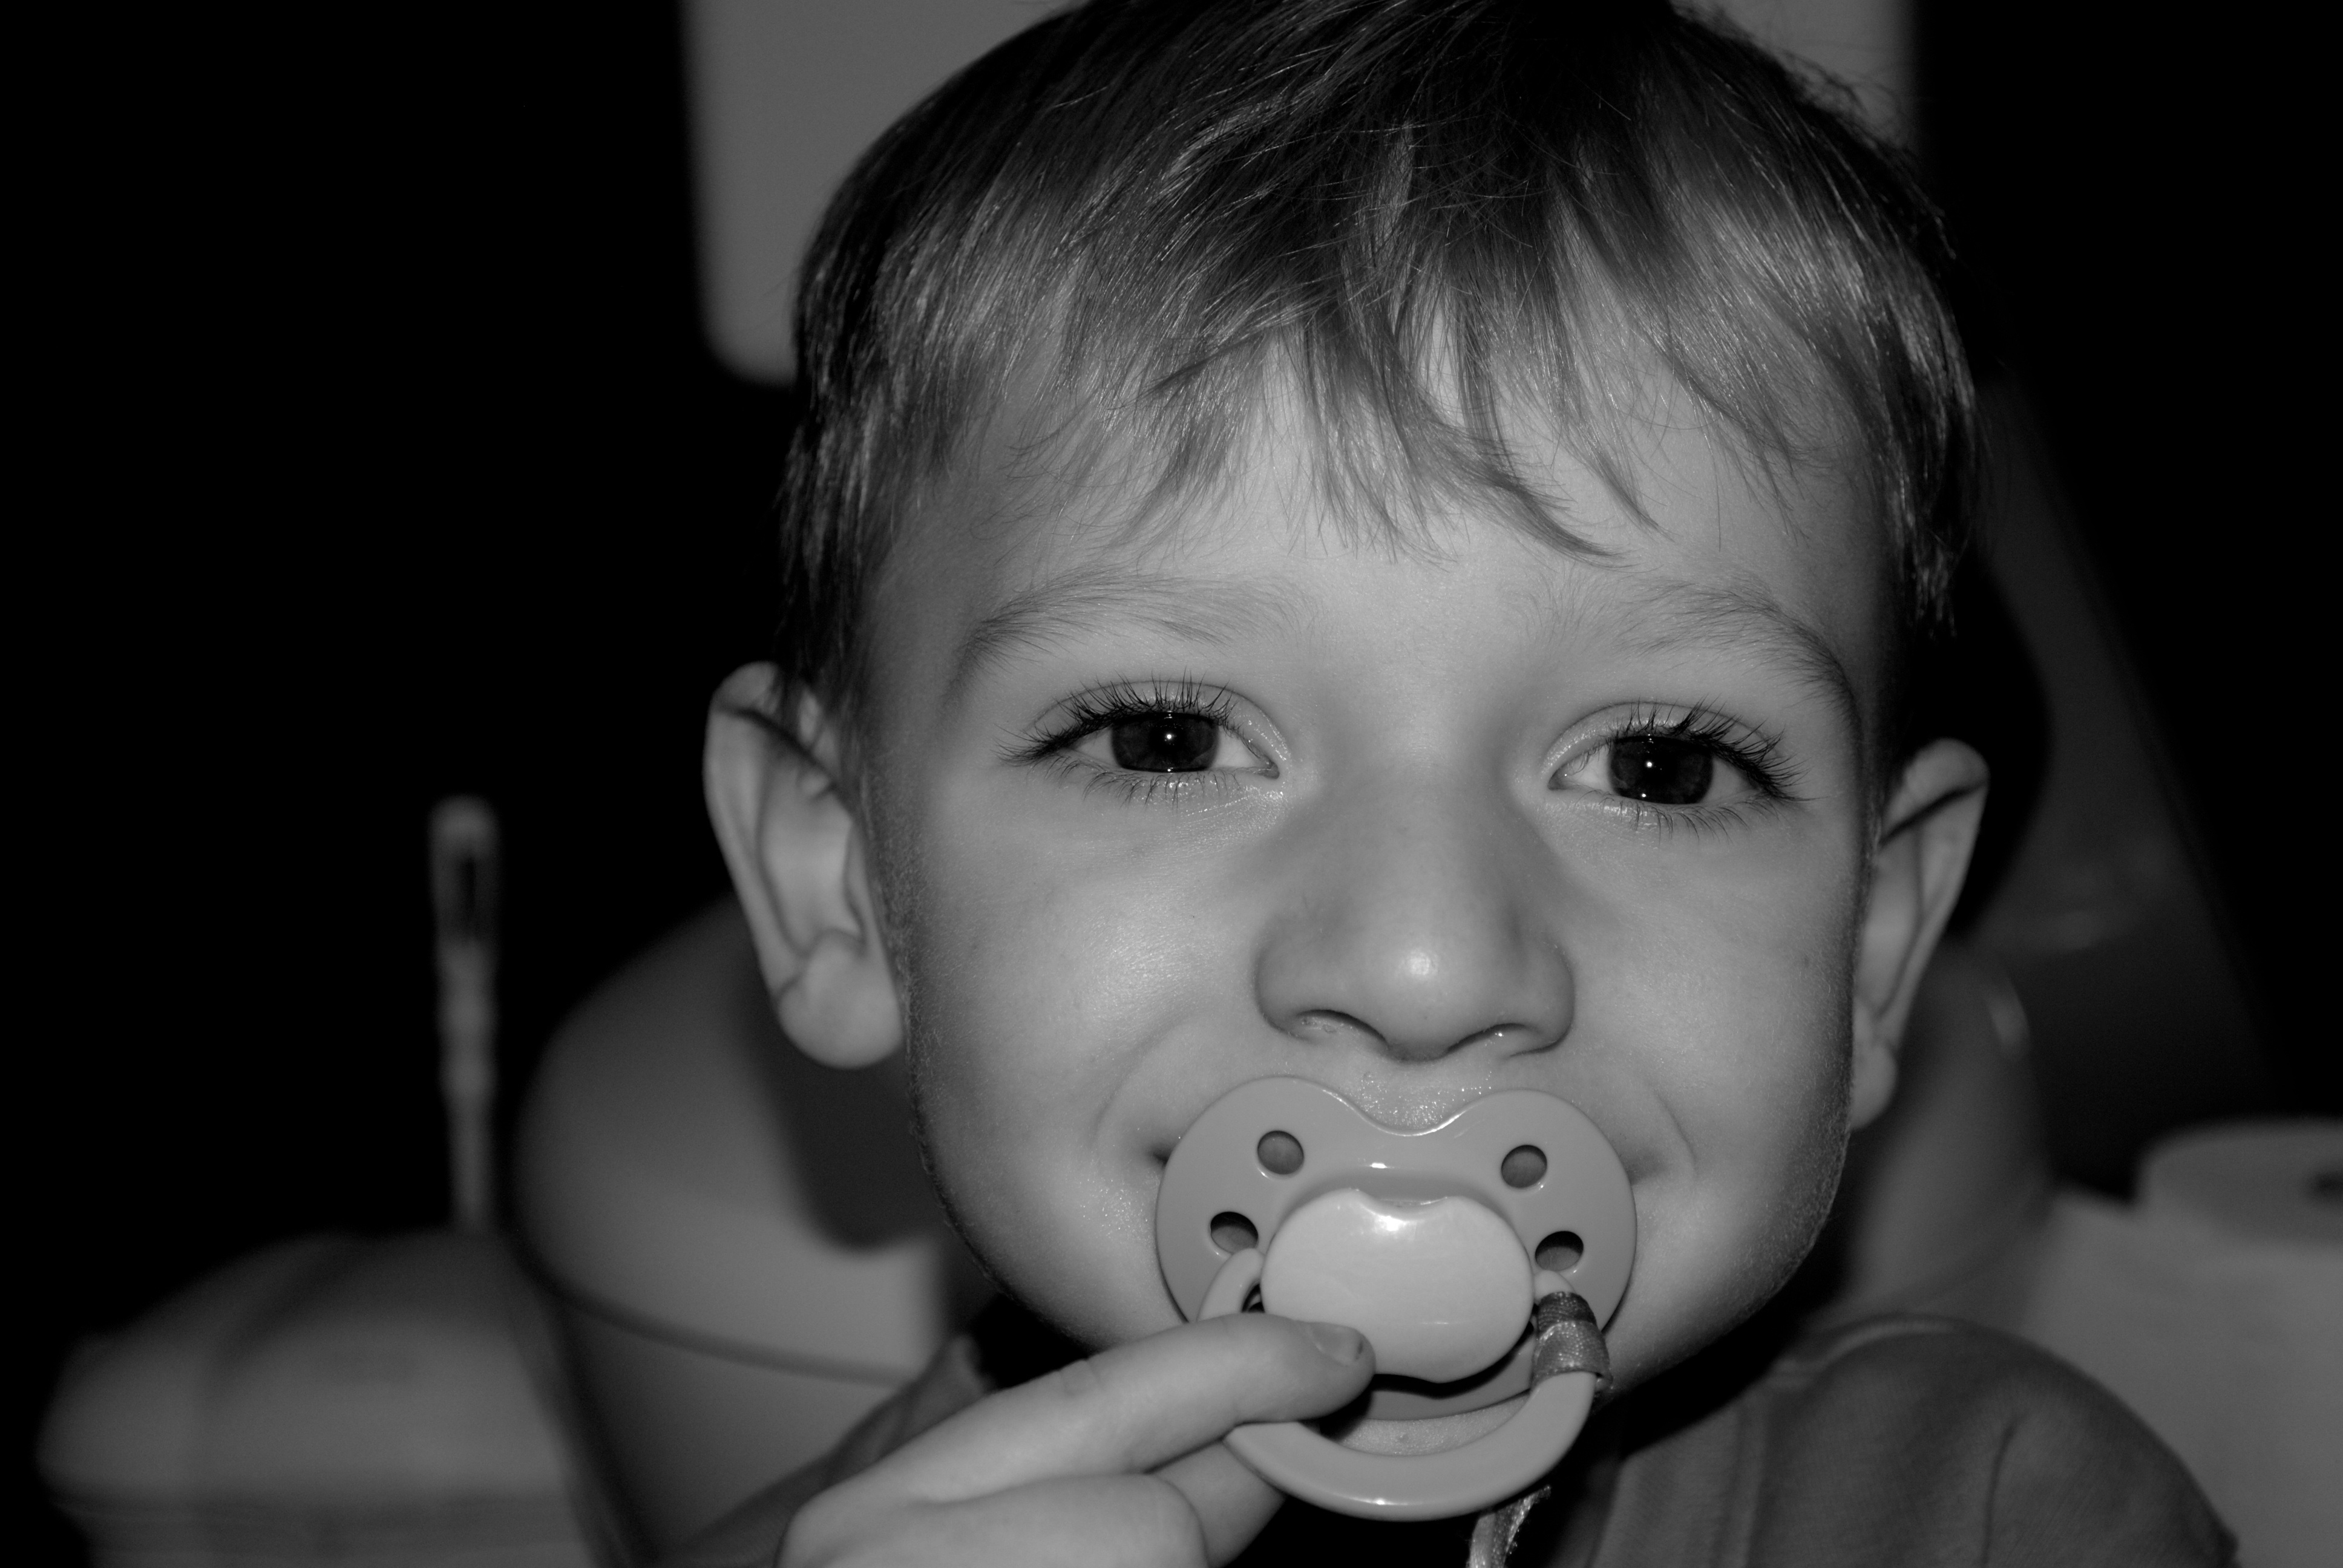
person, black and white, white, photography, portrait, child, black, monochrome, facial expression, smile, mouth, close up, human body, face, nose, infant, toddler, eye, head, skin, organ, laughter, tooth, emotion, monochrome photography, portrait photography